Young & Gettin' It

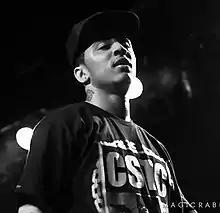
The song features a guest appearance from Kirko Bangz on the hook.

"Young & Gettin' It" was solely produced by record producer Jahlil Beats, who had frequently produced songs for Mill in the past. The song was written by Mill, Jahlil Beats, Kirko Bangz, and Vincent Robinson. Jahlil Beats was first introduced to the rapper over Myspace, and contributed productions to his mixtapes "Flamers 2: Hottest In Tha City" (2009) and "Dreamchasers 2" (2012). "Young & Gettin' It" marked Mill's first instance of using Auto-Tune. The song was recorded during the initial sessions for "Dreams and Nightmares" in 2012 and after its release in September, Mill started working on the title track.